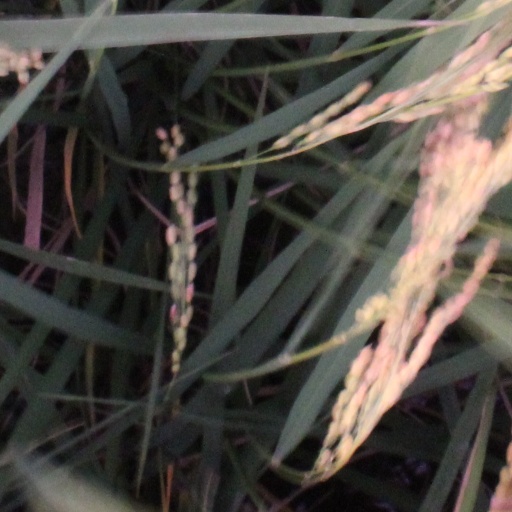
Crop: rice